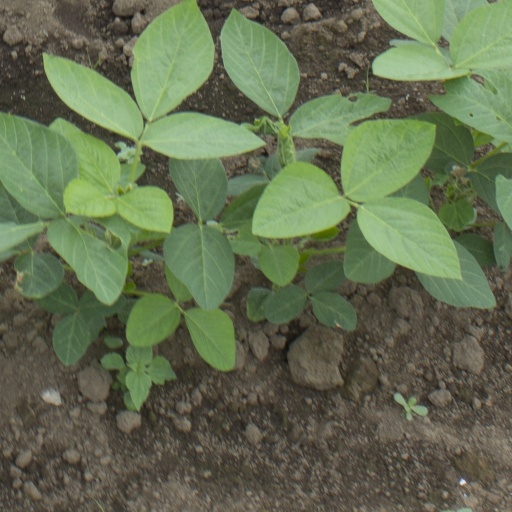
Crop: soybean